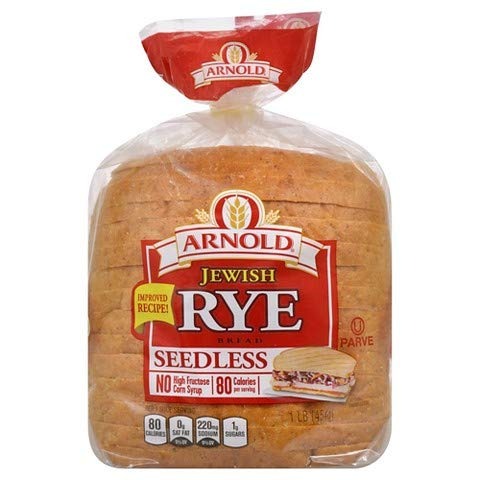
Item Name: Arnold Seedless Jewish Rye - 2 Loaves
Product Description: Seedless Rye
Value: 2.0
Unit: Count

Price: 4.29